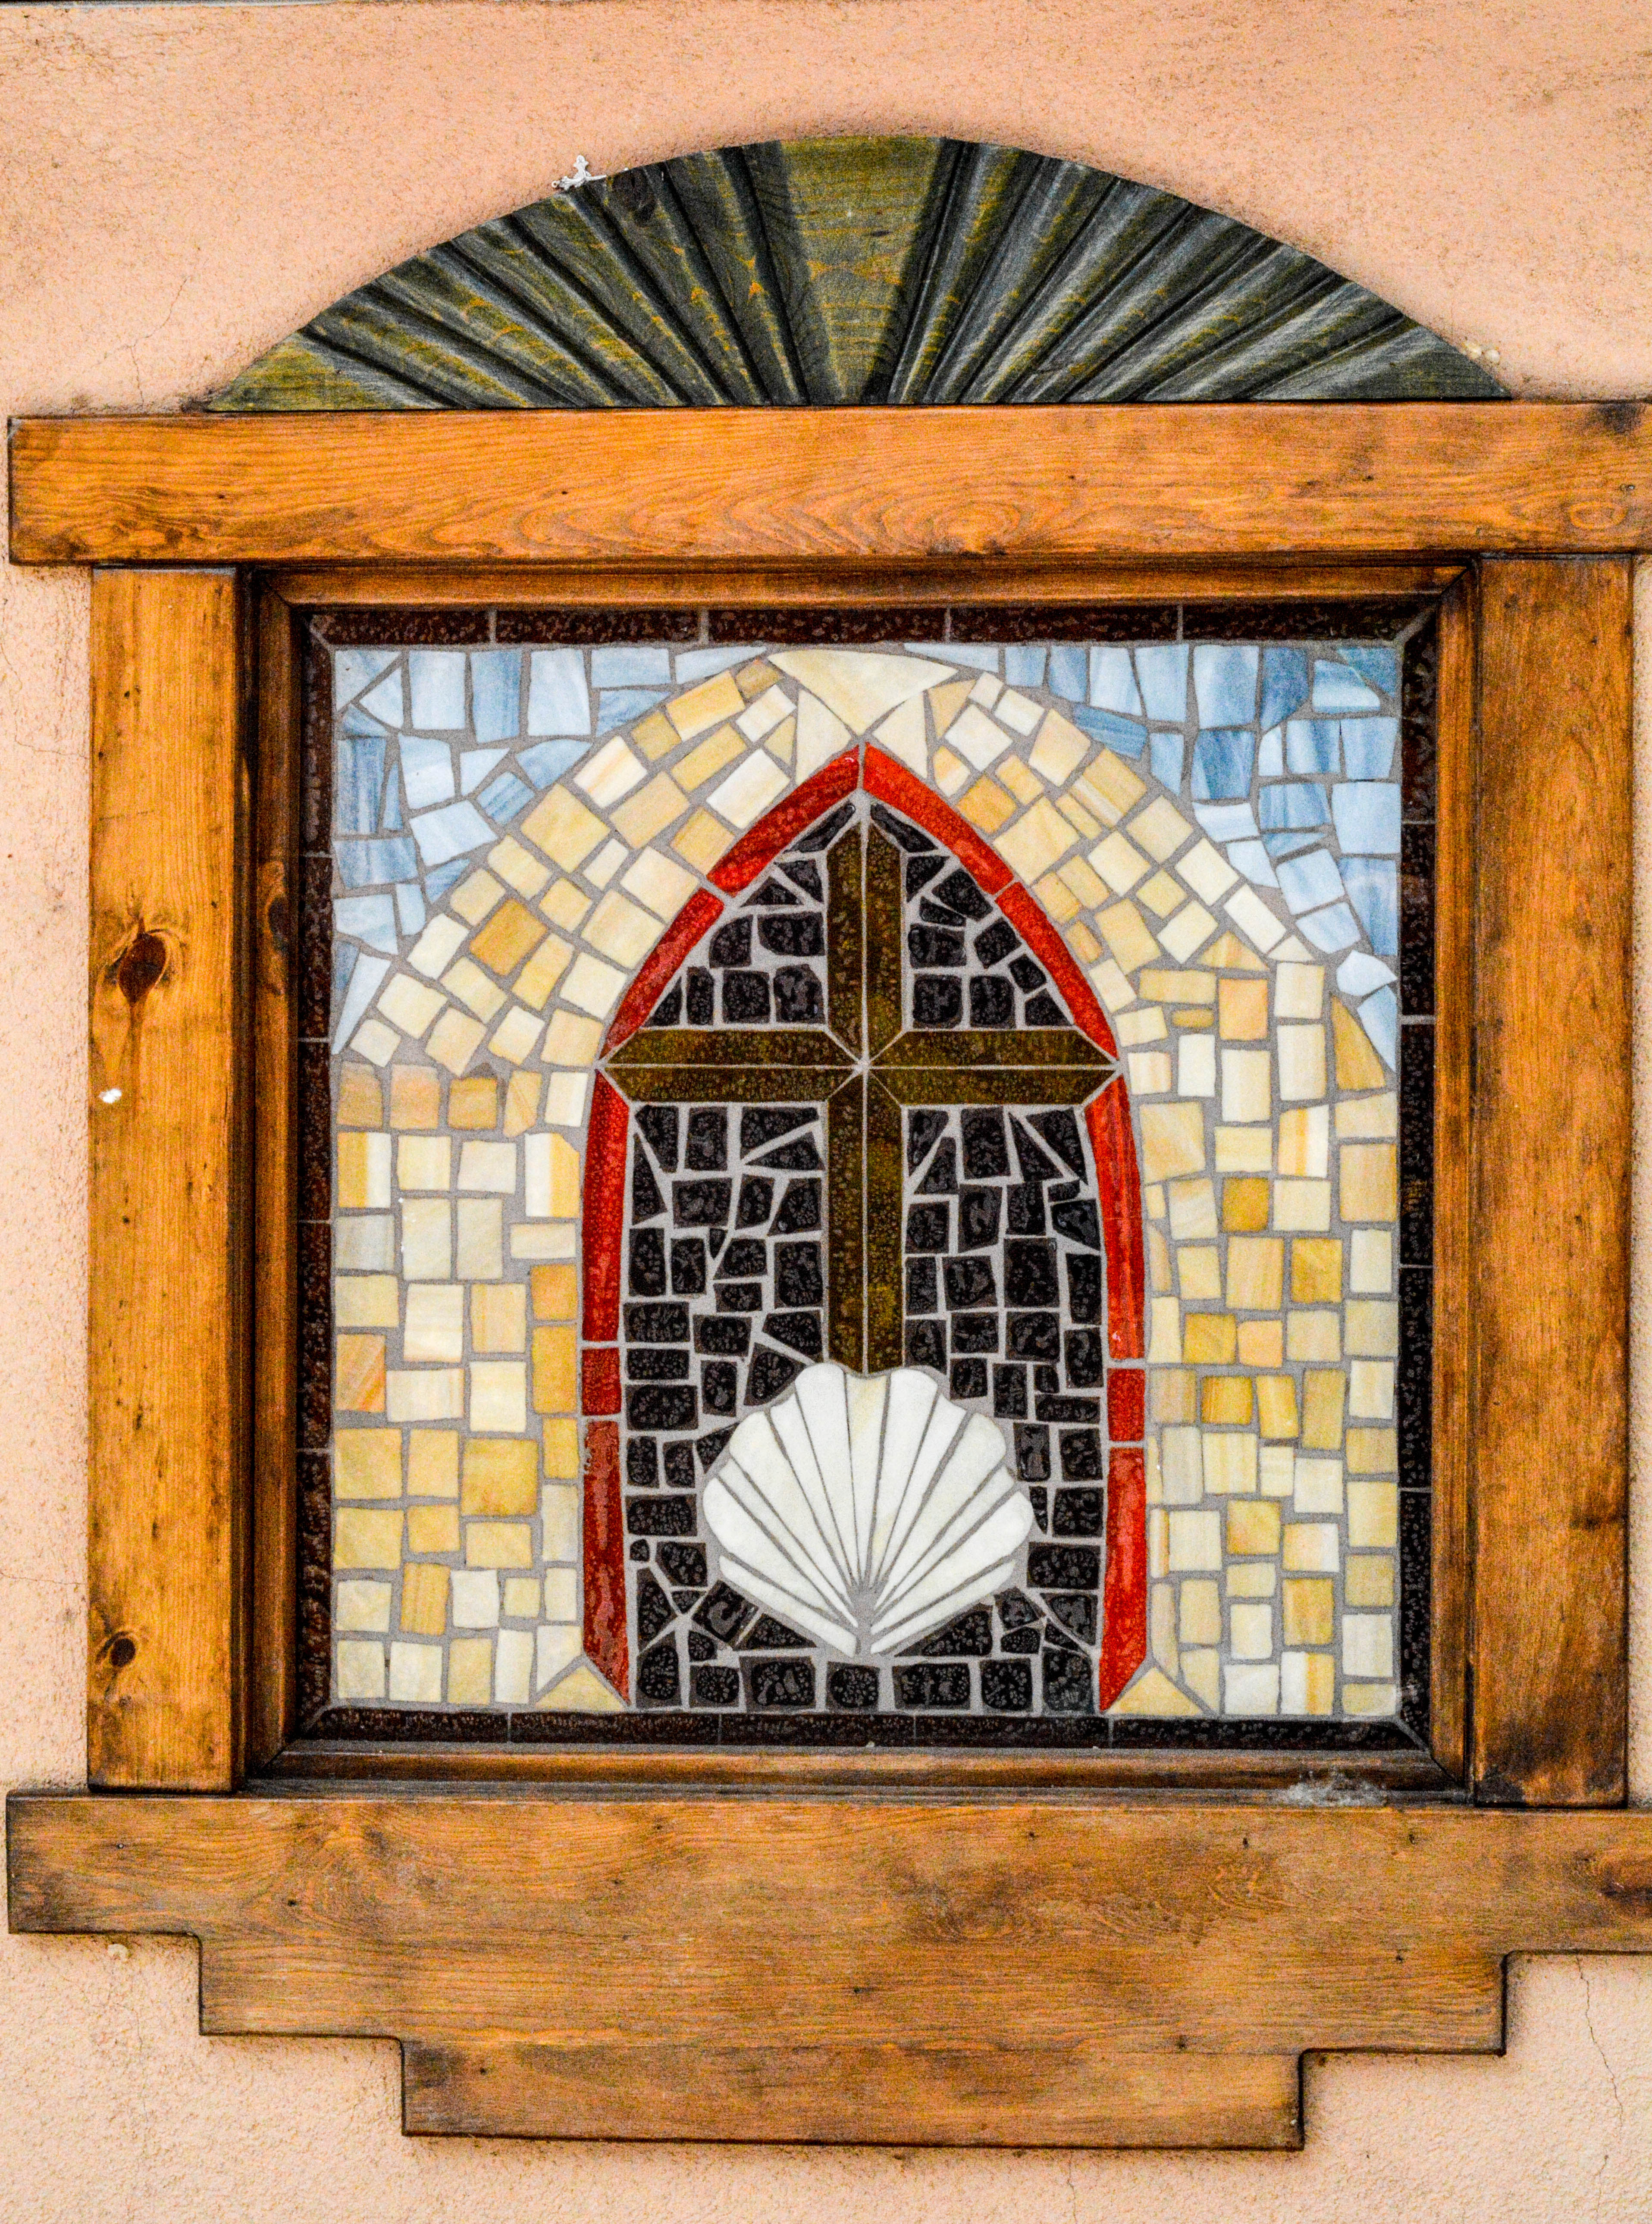
wood, window, glass, wall, arch, facade, door, material, stained glass, art, symmetry, santafe, truchas, northernnewmexico, pueblosantafe